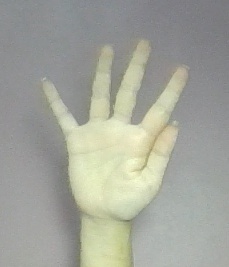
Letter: sheen